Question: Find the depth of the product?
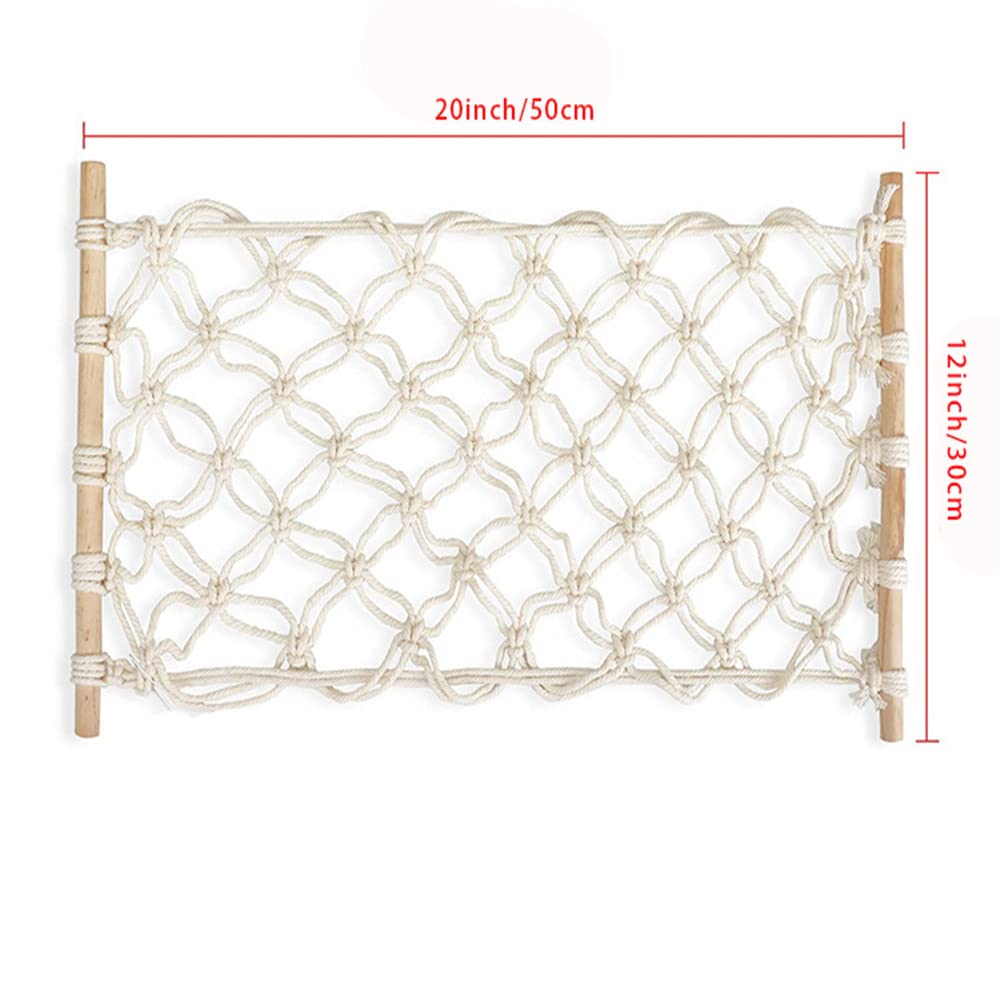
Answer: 50.0 centimetre